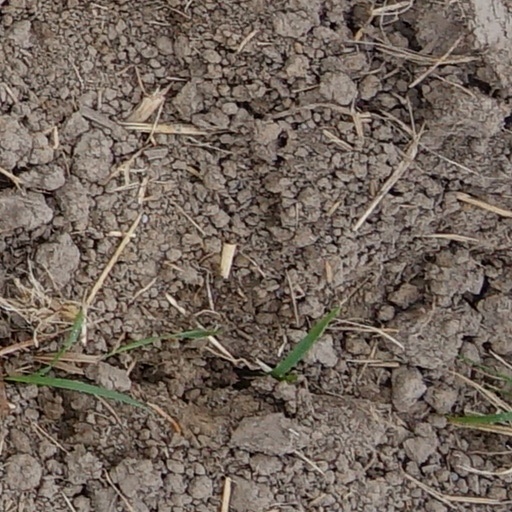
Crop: wheat